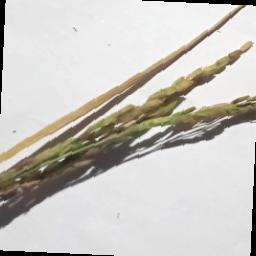
Label: Rice___Neck_Blast